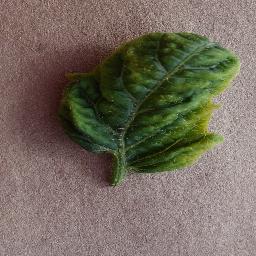
Label: Tomato___Tomato_Yellow_Leaf_Curl_Virus